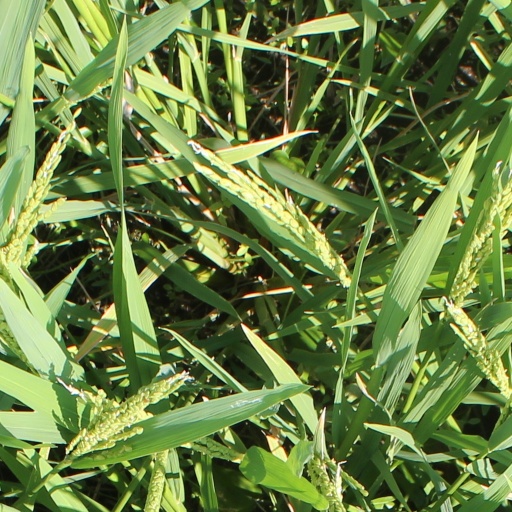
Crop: rice